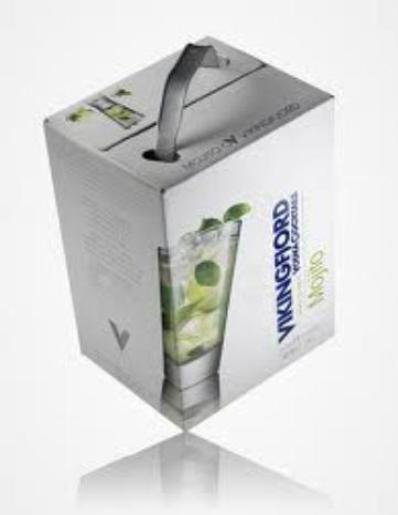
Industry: Food